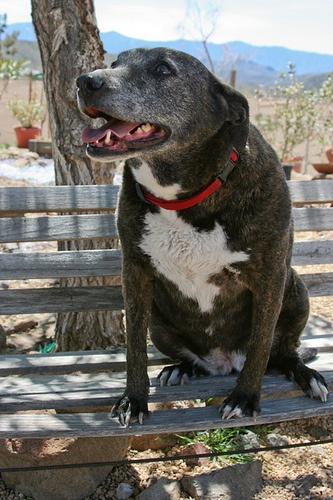
A large dog sitting on a wooden bench.
The dog is sitting on the bench next to the tree.
A dog with a red collar sitting on a bench.
A dog sits on a bench under a tree.
A dog looking to its right sitting on a bench.